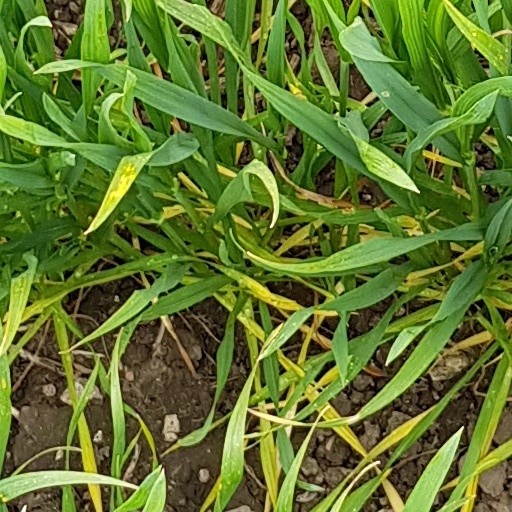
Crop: wheat